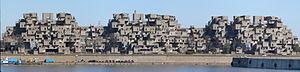
Photo en haute résolution du complexe résidentiel Habitat 67, prise en avril 2006. Photo:Nora Vass, Stitch: Gergely Vass
Habitat 67 est un ensemble de logements situé à Montréal à la Cité du Havre, qui longe le fleuve Saint-Laurent au sud du Vieux-Port. Construit dans les années 1960 dans le cadre d'Expo 67, le bâtiment a apporté une notoriété mondiale à son créateur.
Moshe Safdie né le 14 juillet 1938 à Haifa, est un architecte et urbaniste canadien.